Norman McLeod Paterson

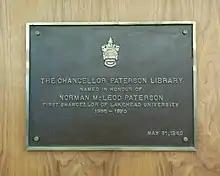
Chancellor Paterson Library plaque at Lakehead University

Norman McLeod Paterson, KGStJ, DCL, LLD (August 3, 1883 – August 10, 1983) was a Canadian businessman and politician.